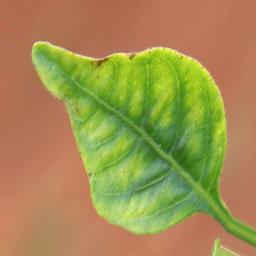
Label: nutritional